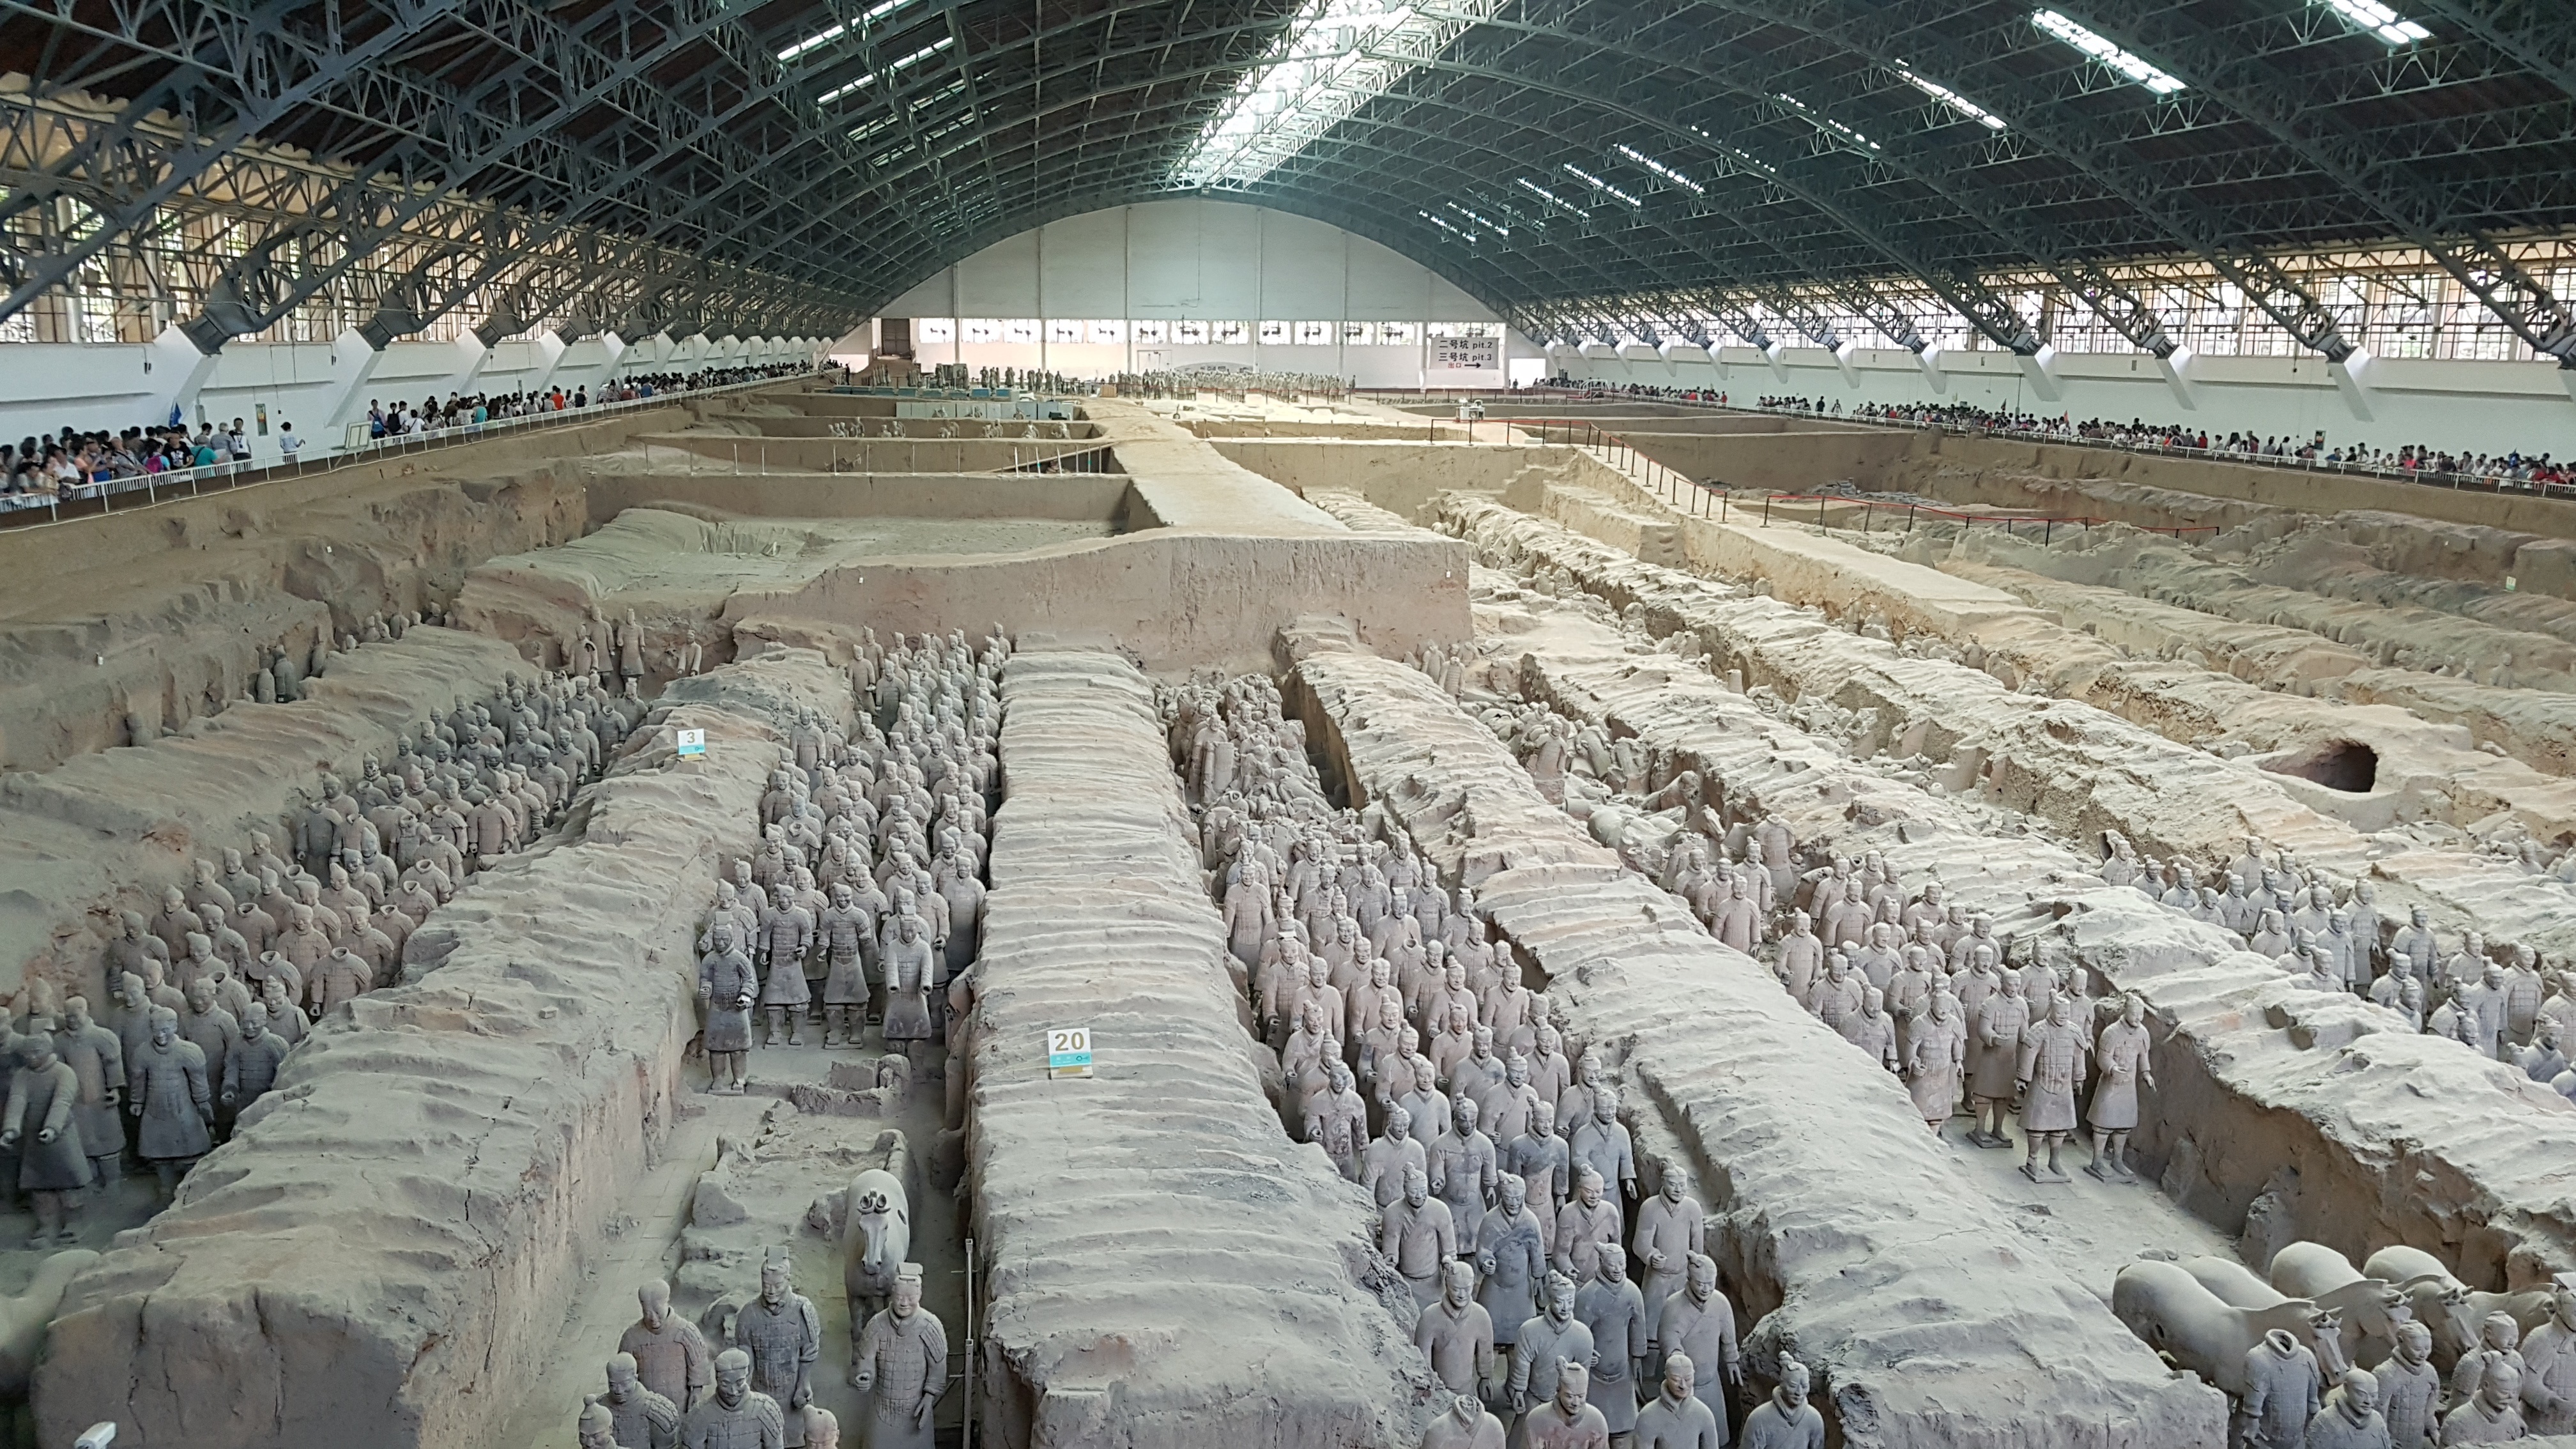
structure, stadium, terracotta, arena, amphitheatre, mecca, sport venue, mausoleum of the first qin emperor, sat disease